Social movement

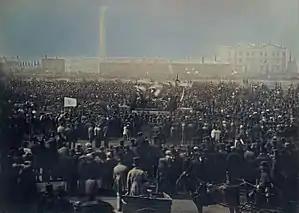
The Great Chartist Meeting on Kennington Common, London in 1848

A much larger movement of anti-Catholic protest was triggered by the Papists Act 1778, which eliminated a number of the penalties and disabilities endured by Roman Catholics in England, and formed around Lord George Gordon, who became the President of the Protestant Association in 1779. The Association had the support of leading Calvinist religious figures, including Rowland Hill, Erasmus Middleton, and John Rippon. Gordon was an articulate propagandist and he inflamed the mob with fears of Papism and a return to absolute monarchical rule. The situation deteriorated rapidly, and in 1780, after a meeting of the Protestant Association, its members subsequently marched on the House of Commons to deliver a petition demanding the repeal of the Act, which the government refused to do. Soon, large riots broke out across London and embassies and Catholic owned businesses were attacked by angry mobs.